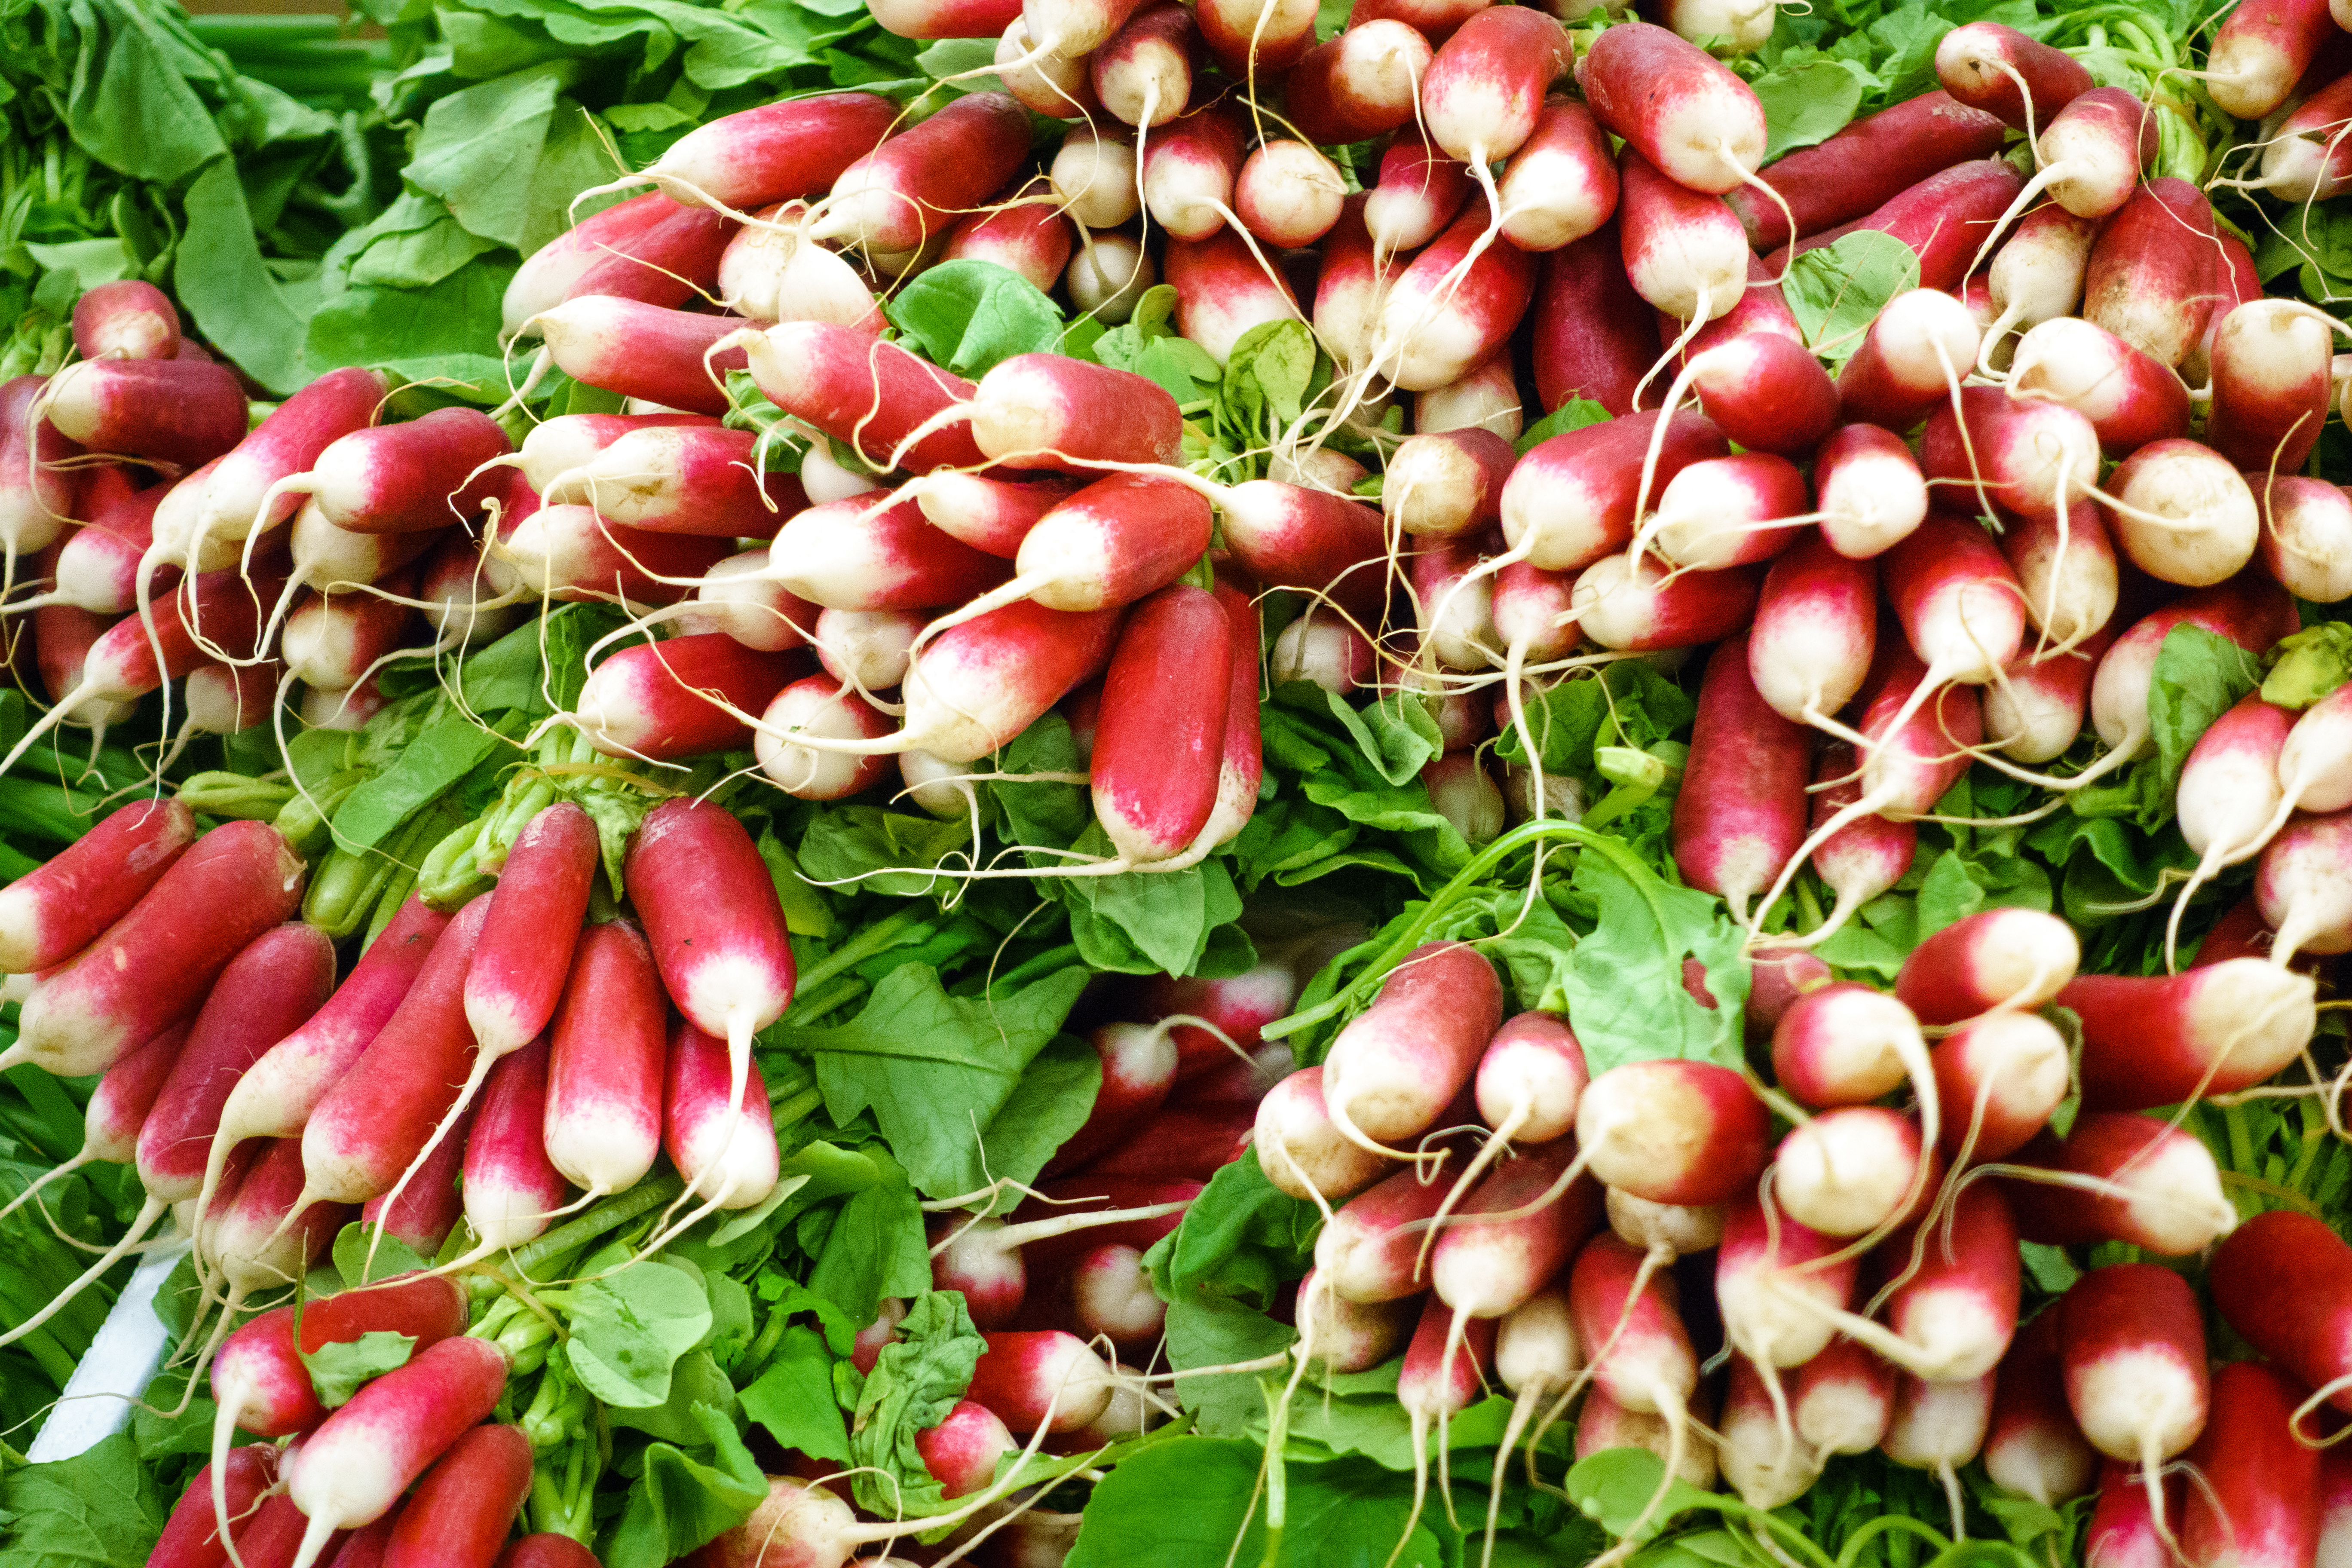
whole food, natural foods, local food, ingredient, produce, vegan nutrition, vegetable, radish, root vegetable, superfood, leaf vegetable